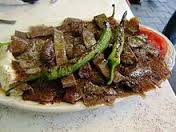
Yemek: kebap